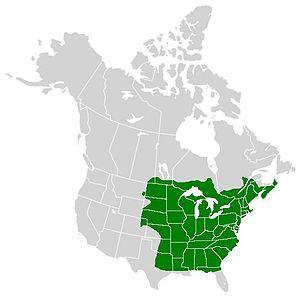
Le Polygone virgule est une espèce de lépidoptères de la famille des Nymphalidae, de la sous-famille des Nymphalinae, de la tribu des Nymphalini et du genre Polygonia.